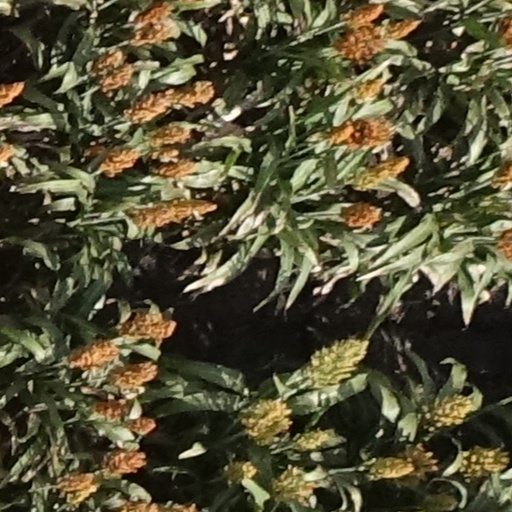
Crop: sorghum